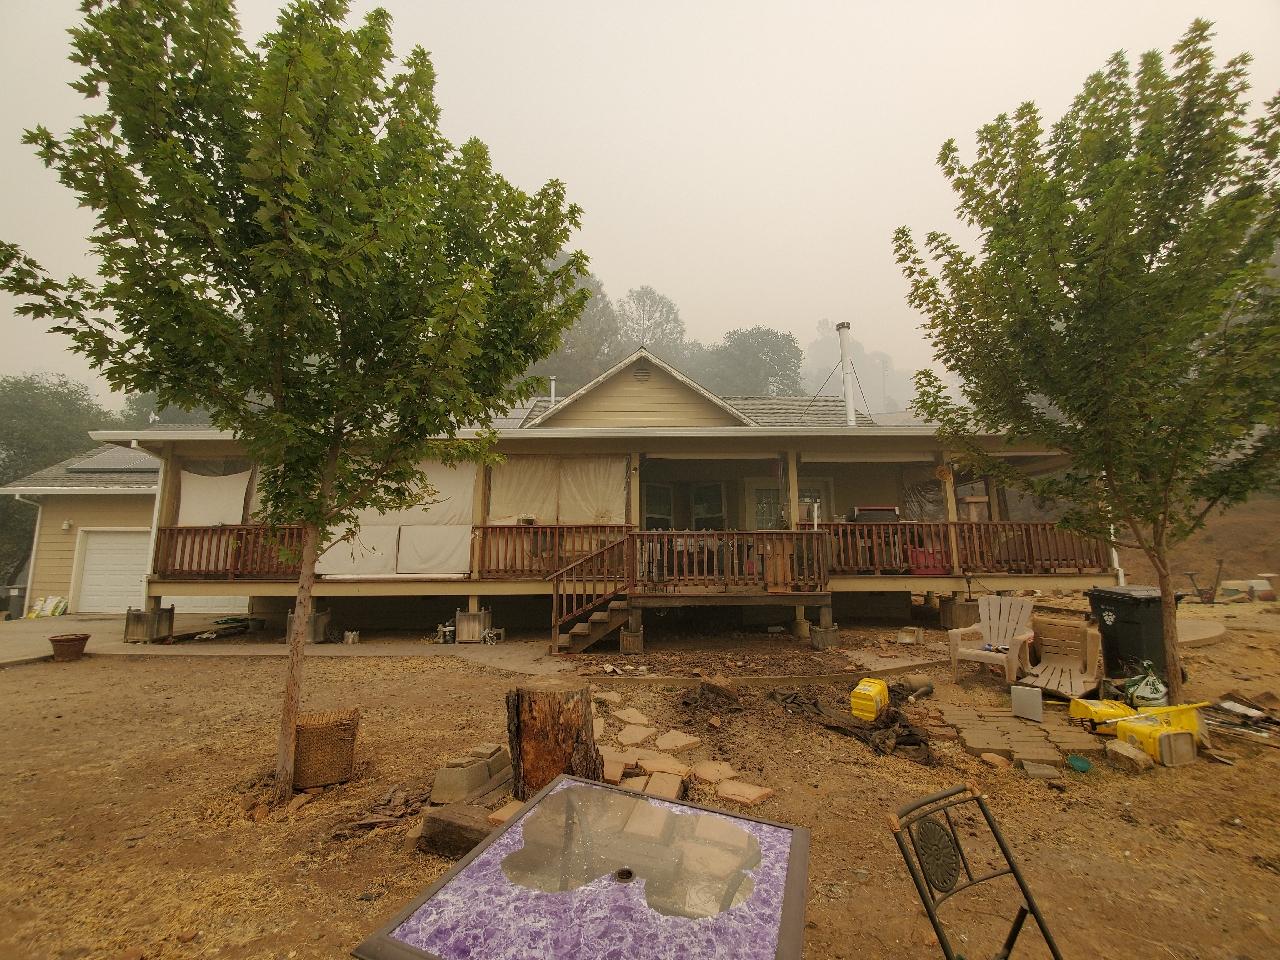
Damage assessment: no_damage